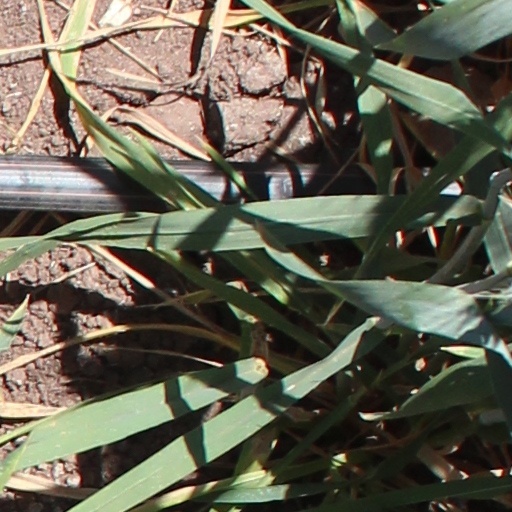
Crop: wheat